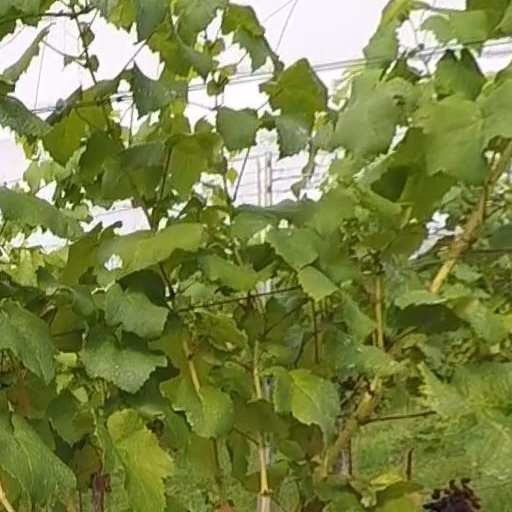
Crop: grape